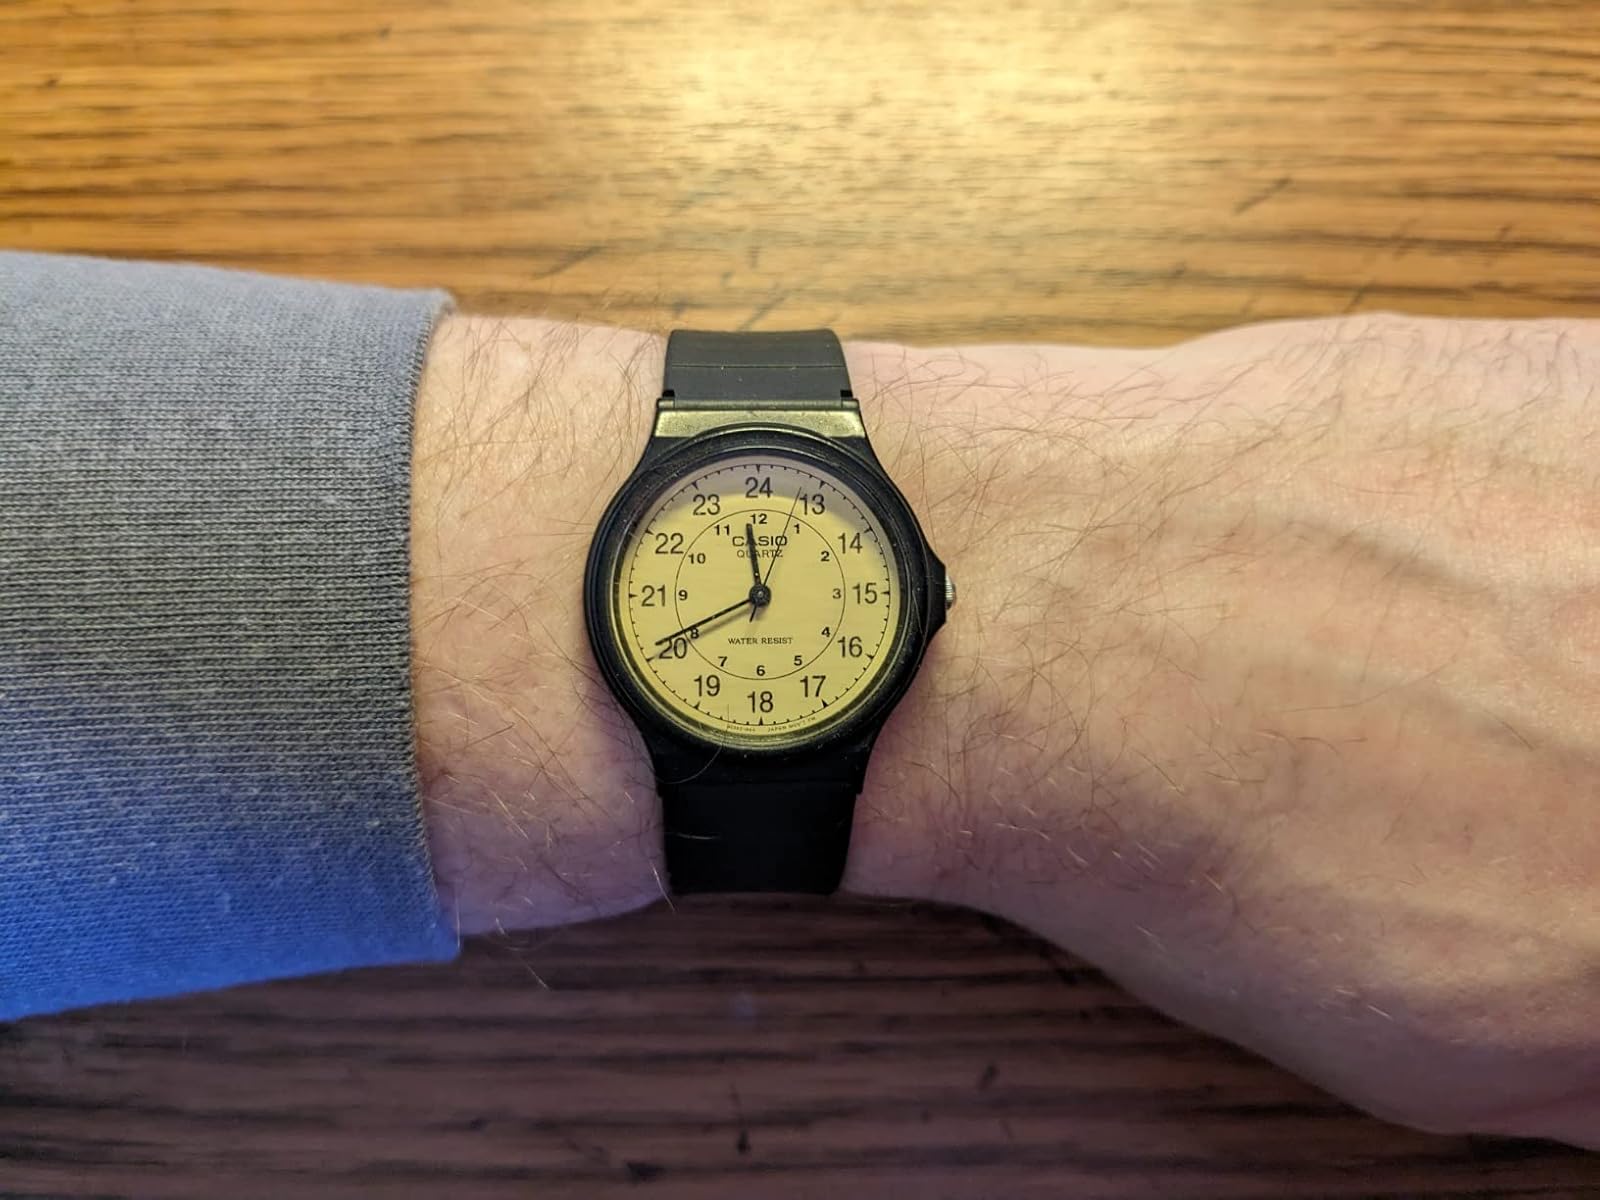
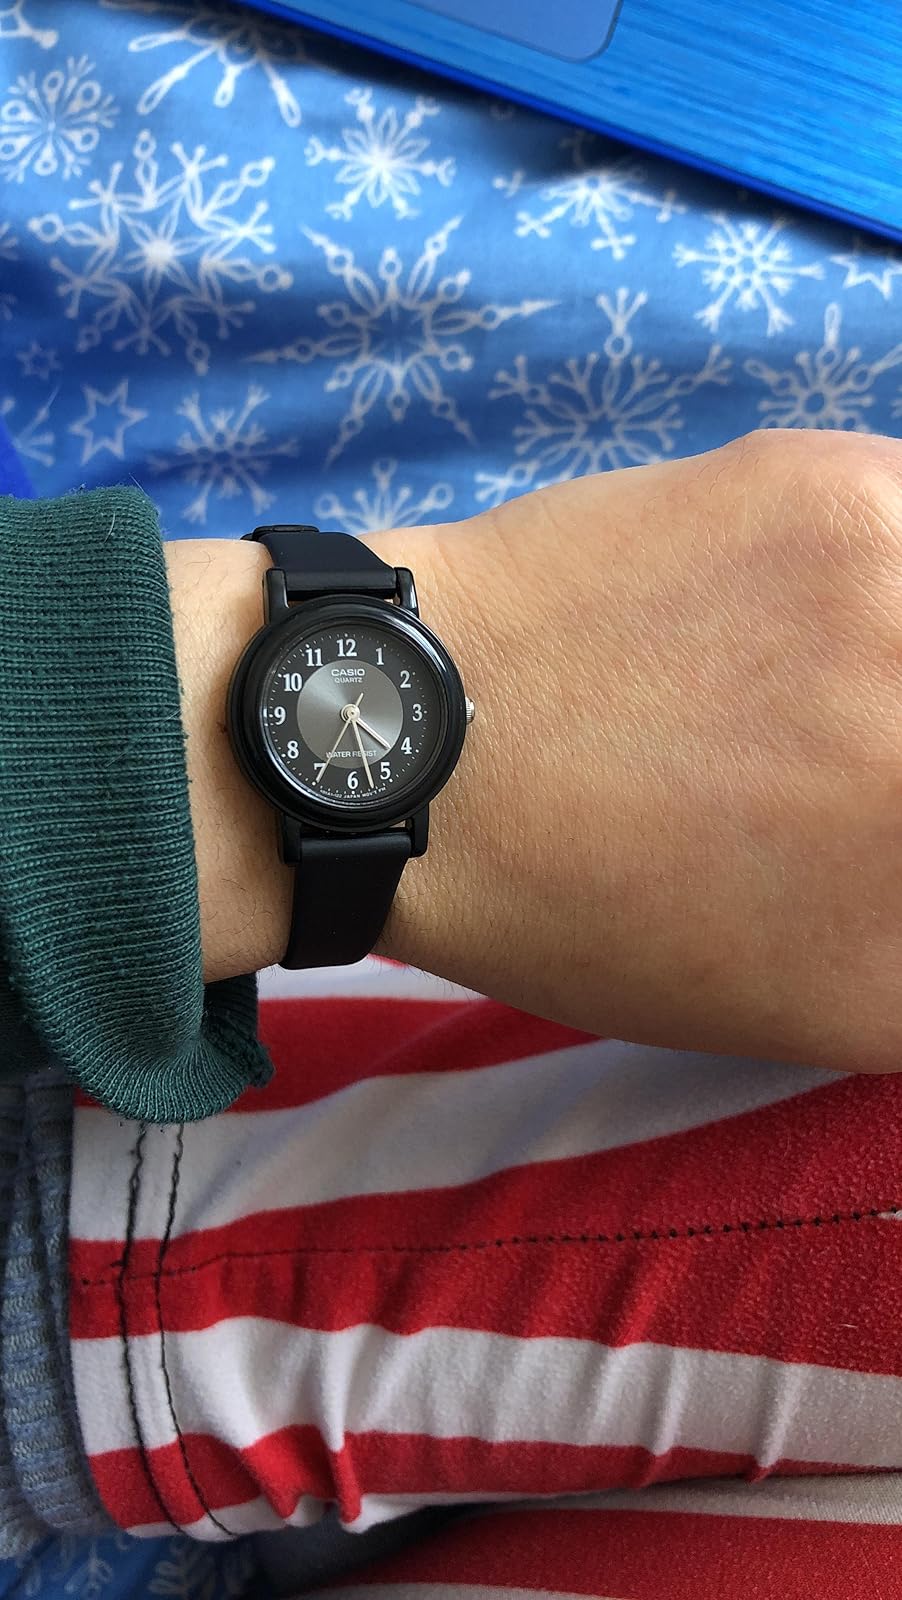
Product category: accessories_watch
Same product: no